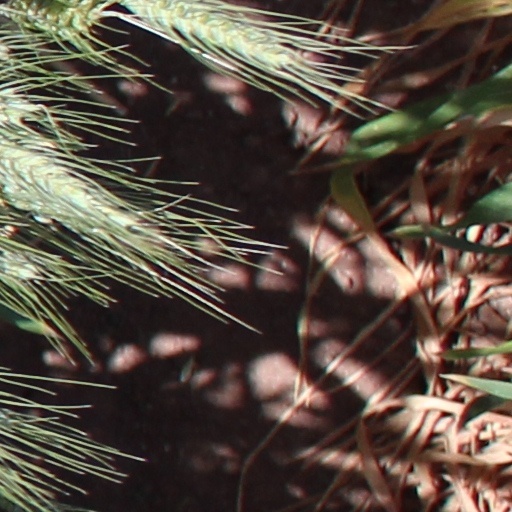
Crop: wheat